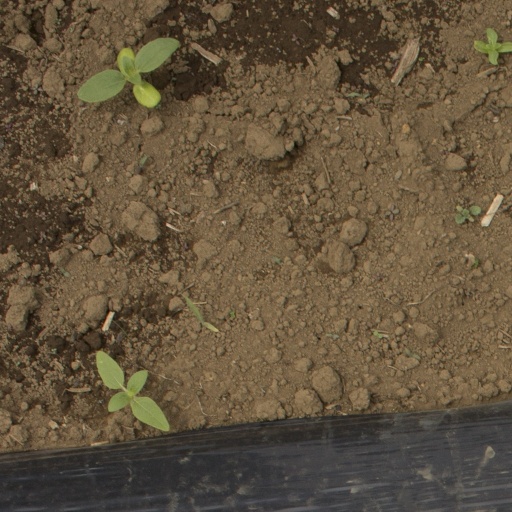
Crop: Jerusalem artichoke